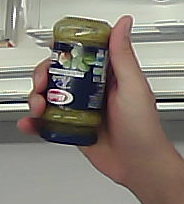
Product: barilla_pesto